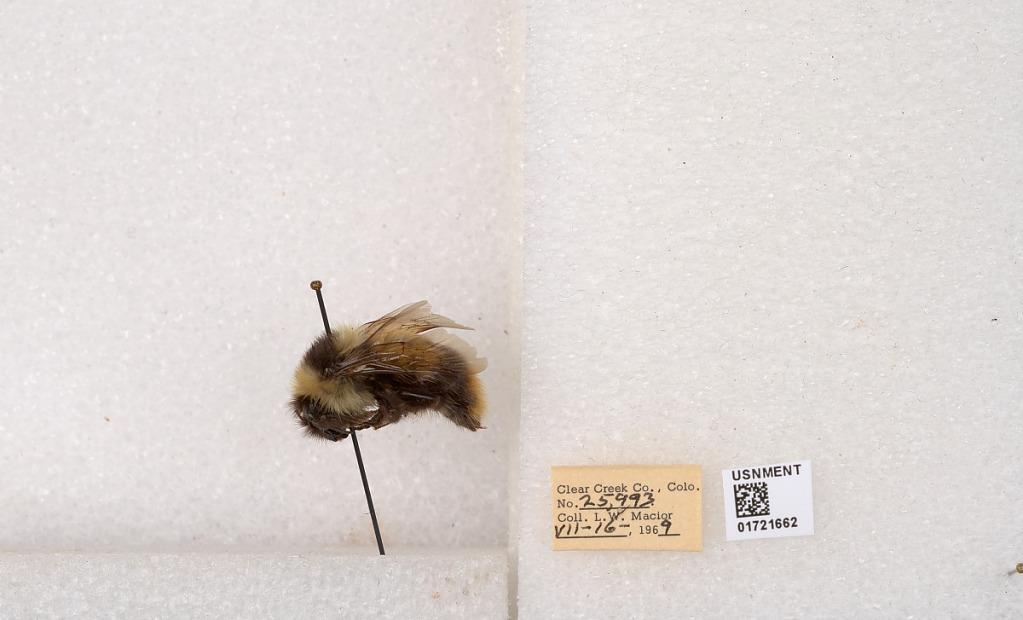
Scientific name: Bombus kirbyellus
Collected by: L. Macior
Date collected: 1969-7-16
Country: United States
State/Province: Colorado
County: Clear Creek
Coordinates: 39.6891, -105.644